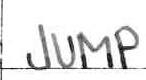
Label: jump